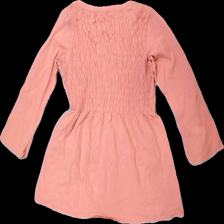
View: back
Type: Top
Category: Ladies
Brand: Not in the list
Brand text on label: house of lola
Colors: Pink
Material: 100% cotton
Cut: Regular
Size: S
Season: All
Damage location: top center
Damage 2 location: bottom left
Price range: 50-100
Recommended usage: Reuse
Description: rosa långärmad tröja